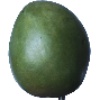
Label: mango